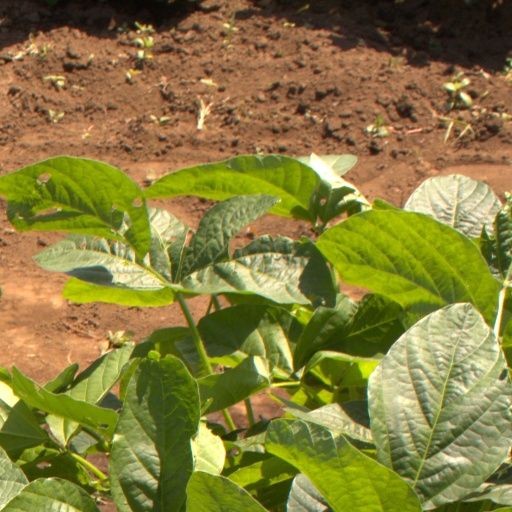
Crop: soybean